Primatial Cathedral of Bogotá

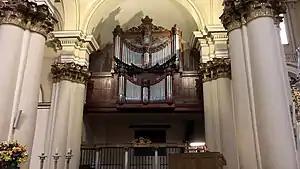
The pipe organ

The pipe organ of the cathedral was originally an instrument by Aquilino Amezua, a prominent Spanish organ builder, his system consists of 58 games or organ stops, a console with four manual keyboards and a keyboard that is played with the feet (pedalboard), it also has around 4,500 pipes, all of which makes it the largest organ in Colombia. In itself, the organ is an orchestra with instruments such as trumpets, bombards, oboes, clarinets, flutes and human voices. It is not only played in religious services, but also in concerts.